Forest Hill Cemetery (Greencastle, Indiana)

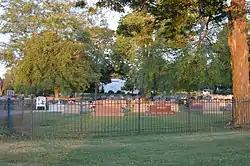
Roadside view

Forest Hill Cemetery is a historic cemetery located in Greencastle Township, Putnam County, Indiana. It was established in 1865, and is a 133-acre city cemetery for Greencastle, Indiana. Notable features include the Forest Hill Abbey (1931), four family crypts (c. 1880), the Soldier's Monument (1870), DAR Monument (1915), and the cemetery layout and soldier's section.